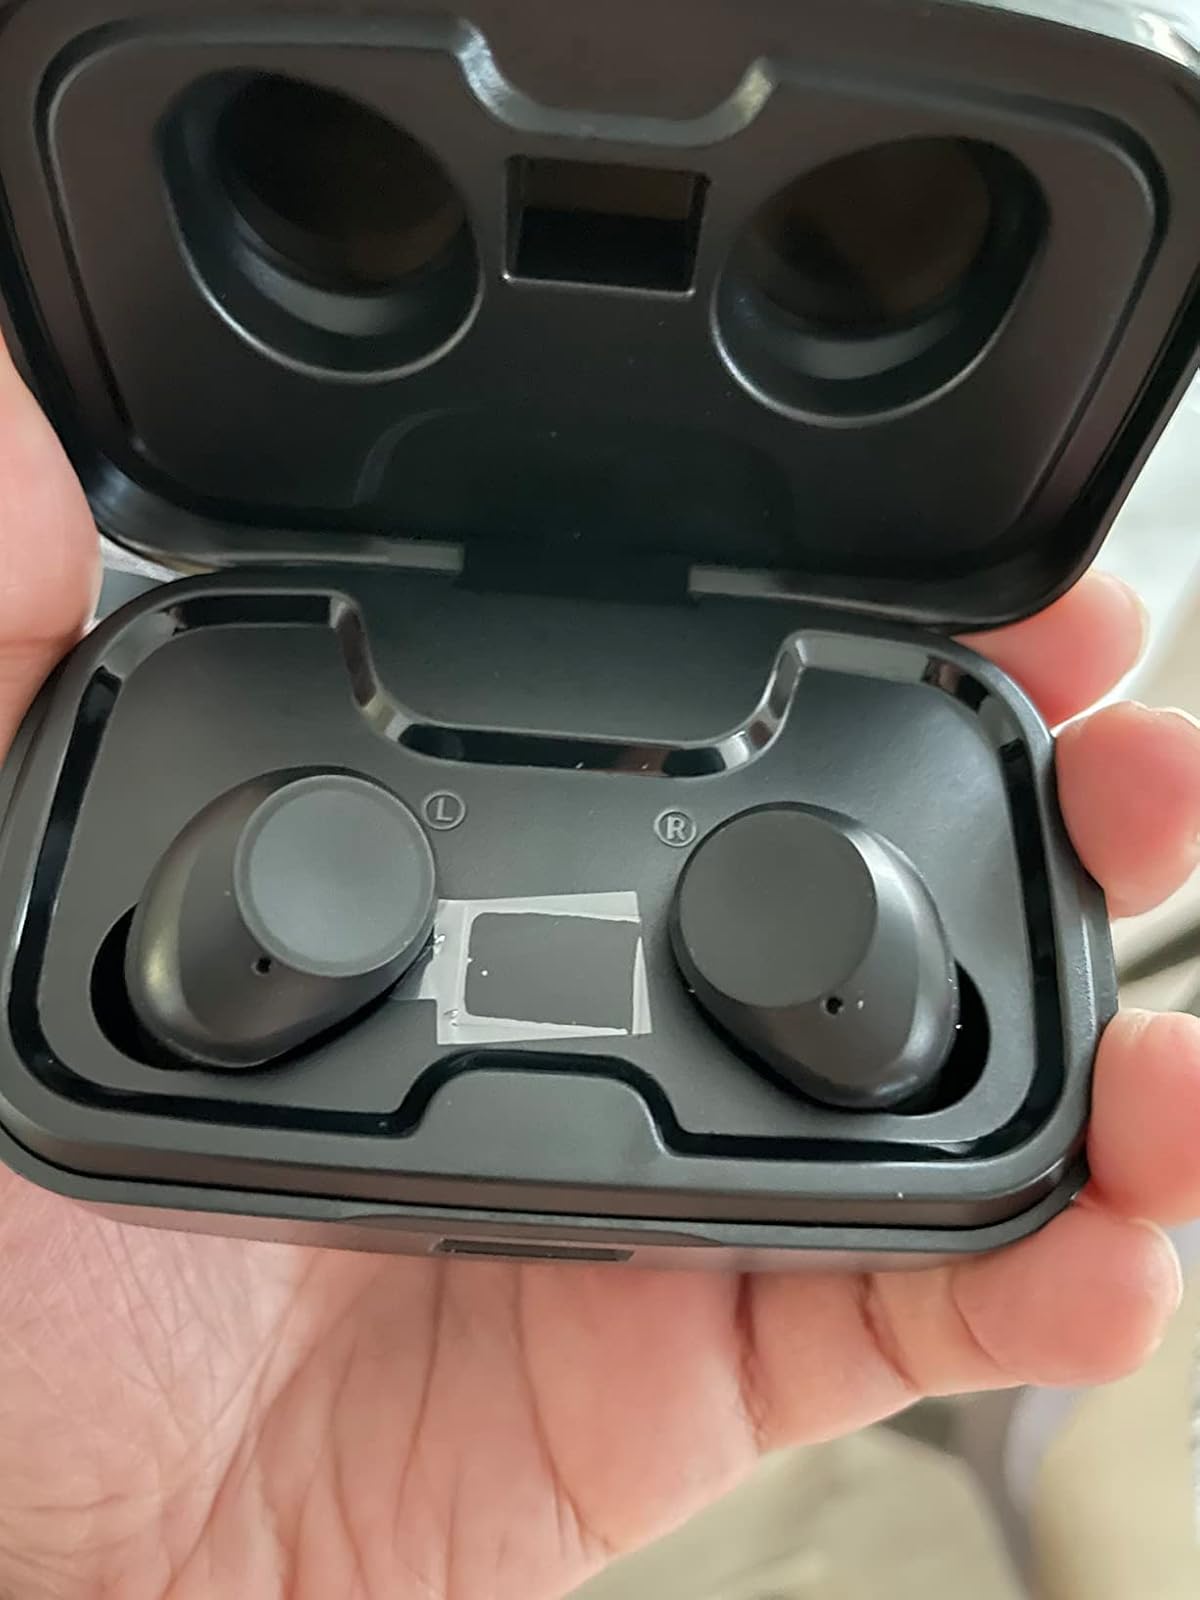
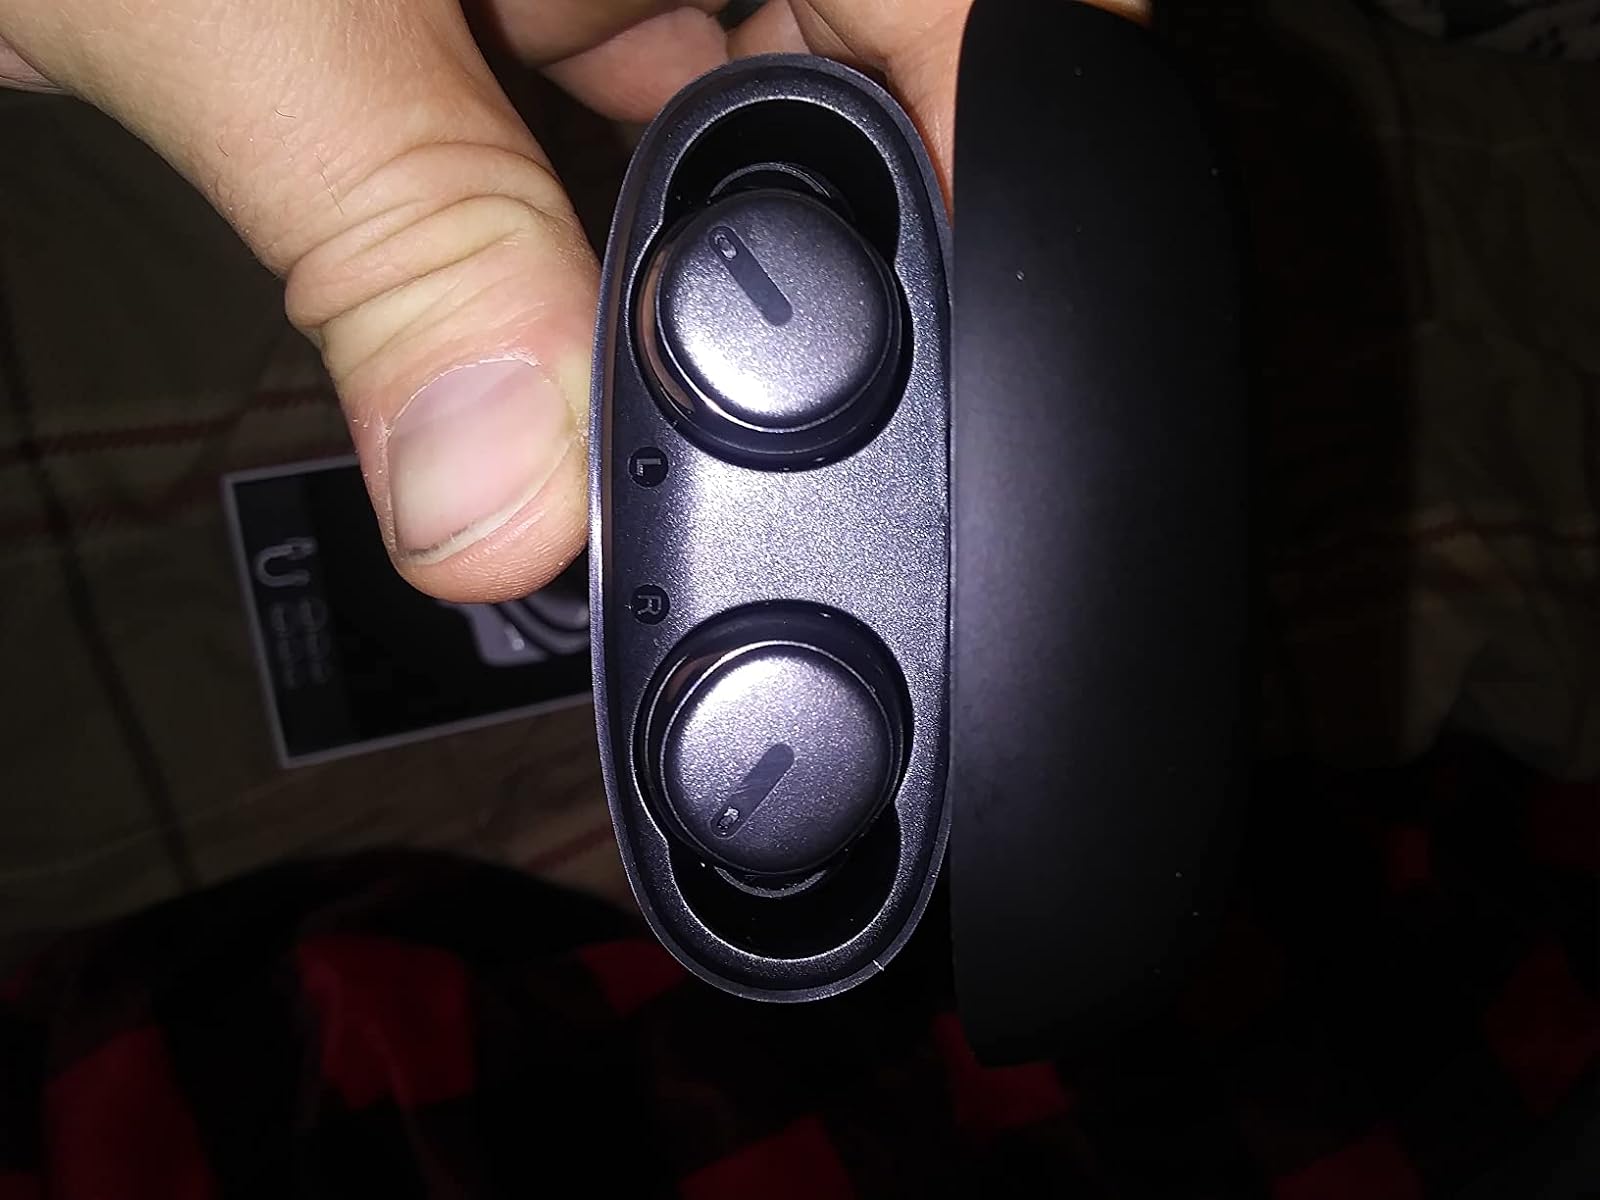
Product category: earbuds
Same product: no